Rekka (film)

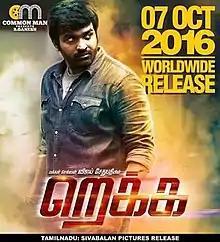
Theatrical release poster

Rekka is a 2016 Indian Tamil-language action comedy film written and directed by Rathina Shiva. The film features Vijay Sethupathi, Lakshmi Menon and Sija Rose in the lead roles, while Sathish, K. S. Ravikumar and Sriranjani play supporting roles. The film is produced by B. Ganesh, who co-produced "Orange Mittai". Featuring music composed by D. Imman and cinematography by Dinesh B. Krishnan. The film which commenced production in January 2015 was released on 7 October 2016 along with other Tamil movies, "Remo" and "Devi". Upon release, the film received mixed reviews from critics.